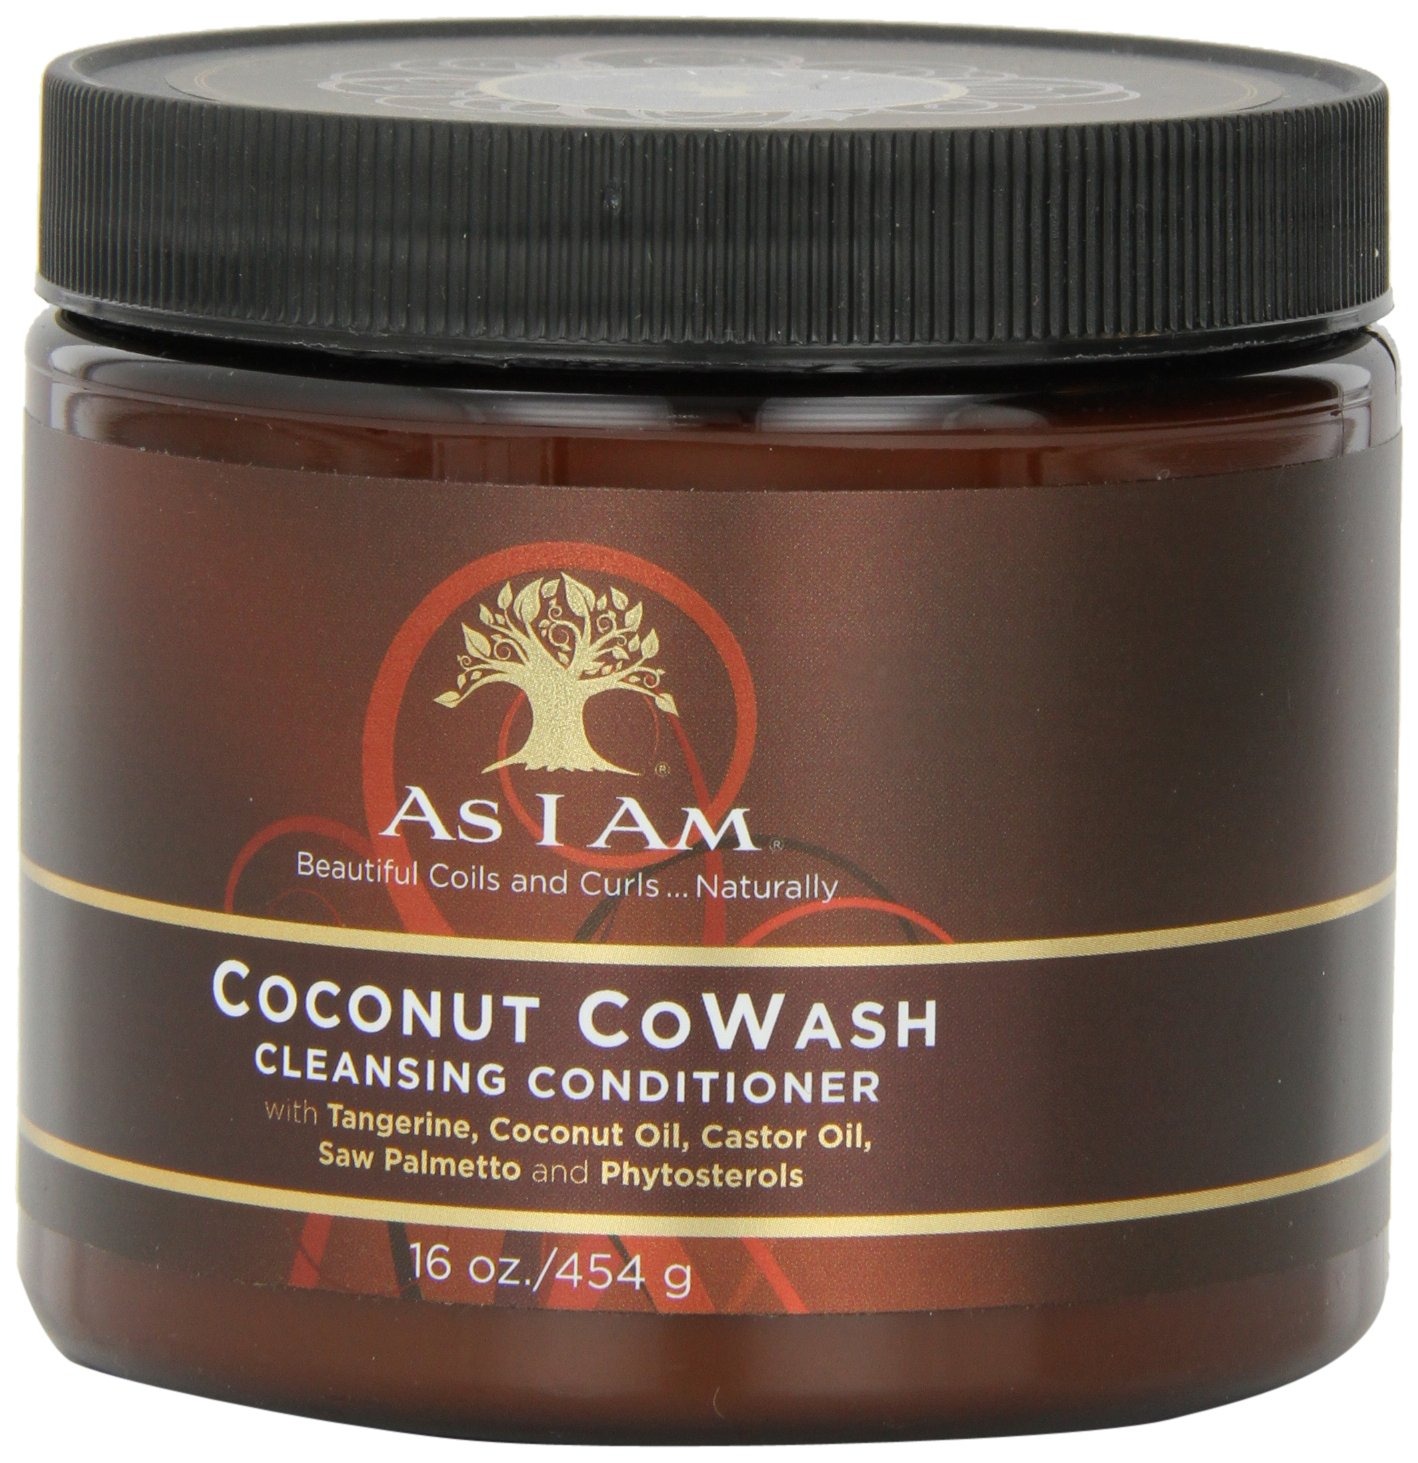
Item Name: As I Am Coconut Cowash Cleansing Conditioner, 16 Ounce
Bullet Point 1: Spreads easily throughout hair
Bullet Point 2: Makes detangling a breeze
Bullet Point 3: Gently cleanses hair and scalp
Value: 16.0
Unit: Ounce

Price: 9.29